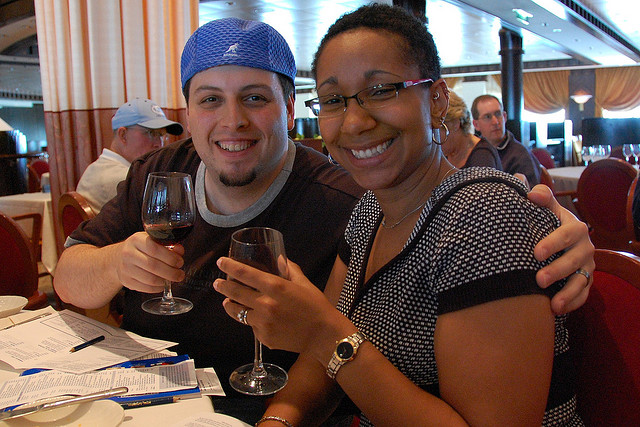
user: Given an image and a question. Answer the question in a short answer. Question: Where is the brim on this fellows hat? Short Answer:
assistant: back